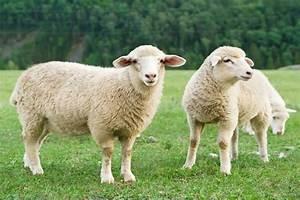
sheep